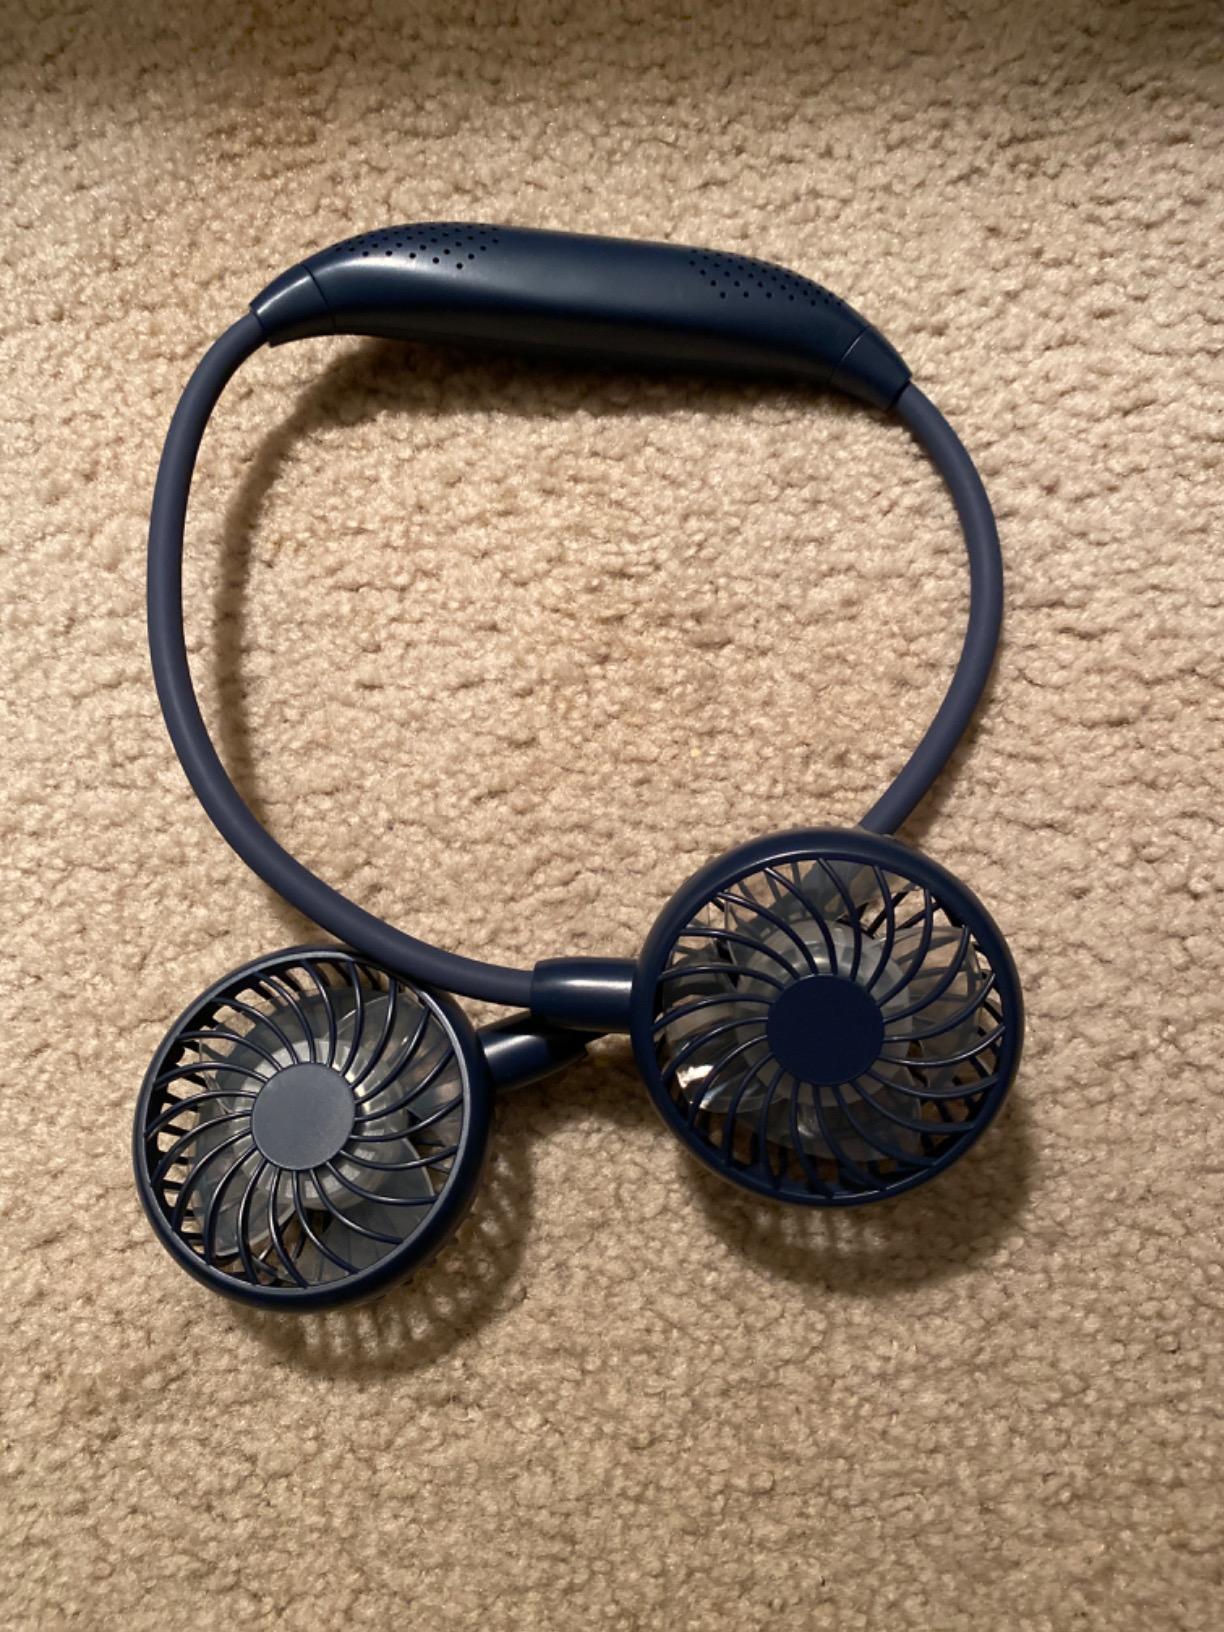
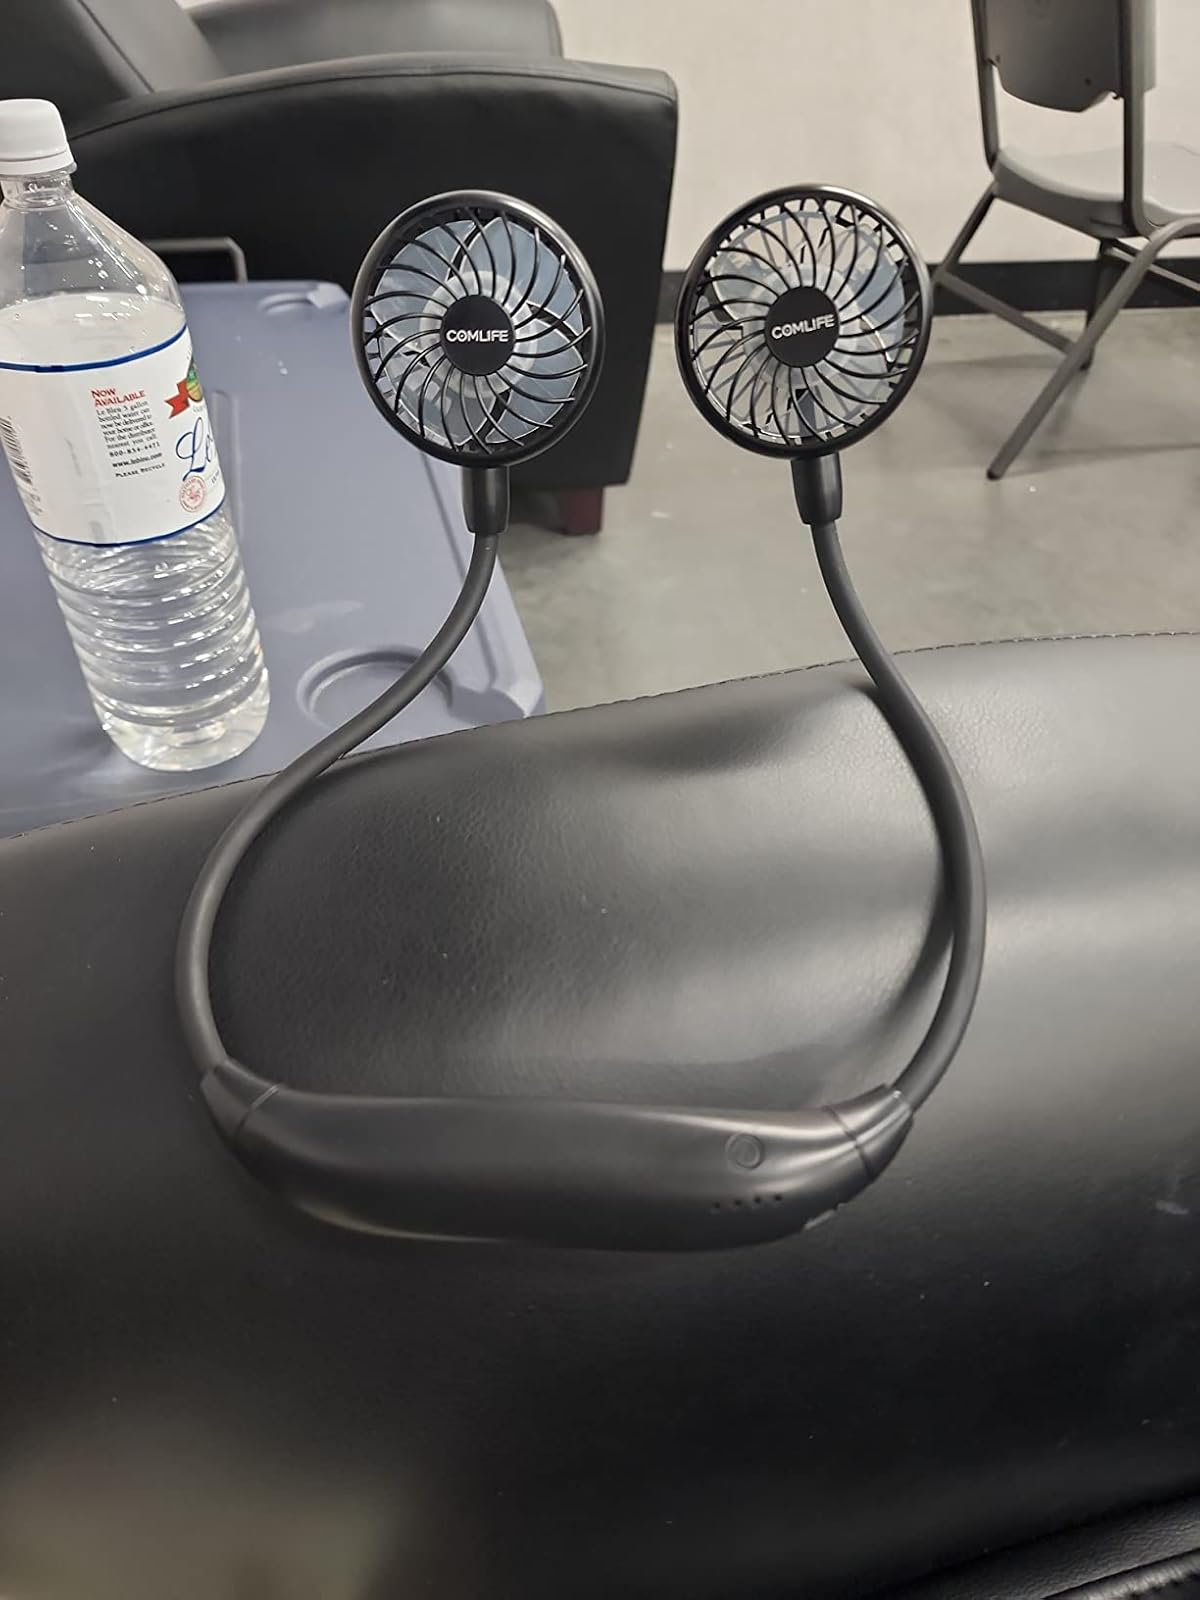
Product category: fan
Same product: no